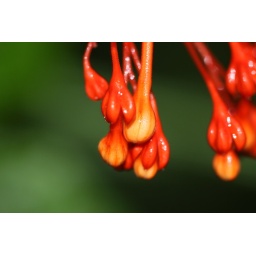
Close up shot of orange flower growing in a fern